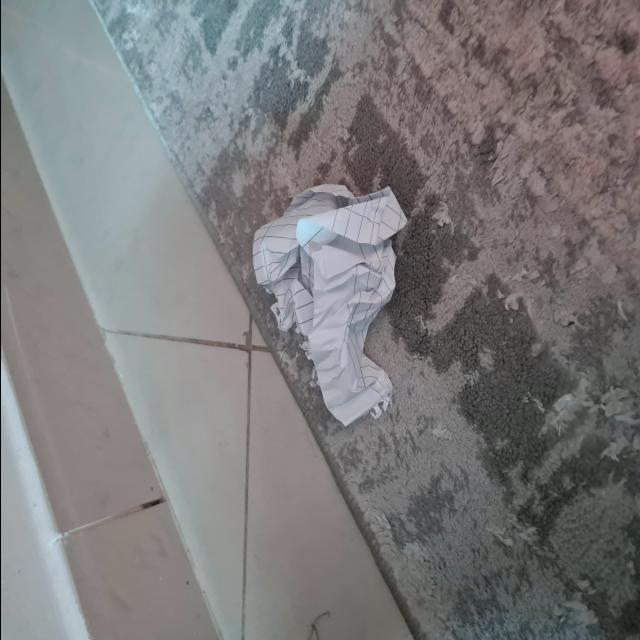
Label: tissues